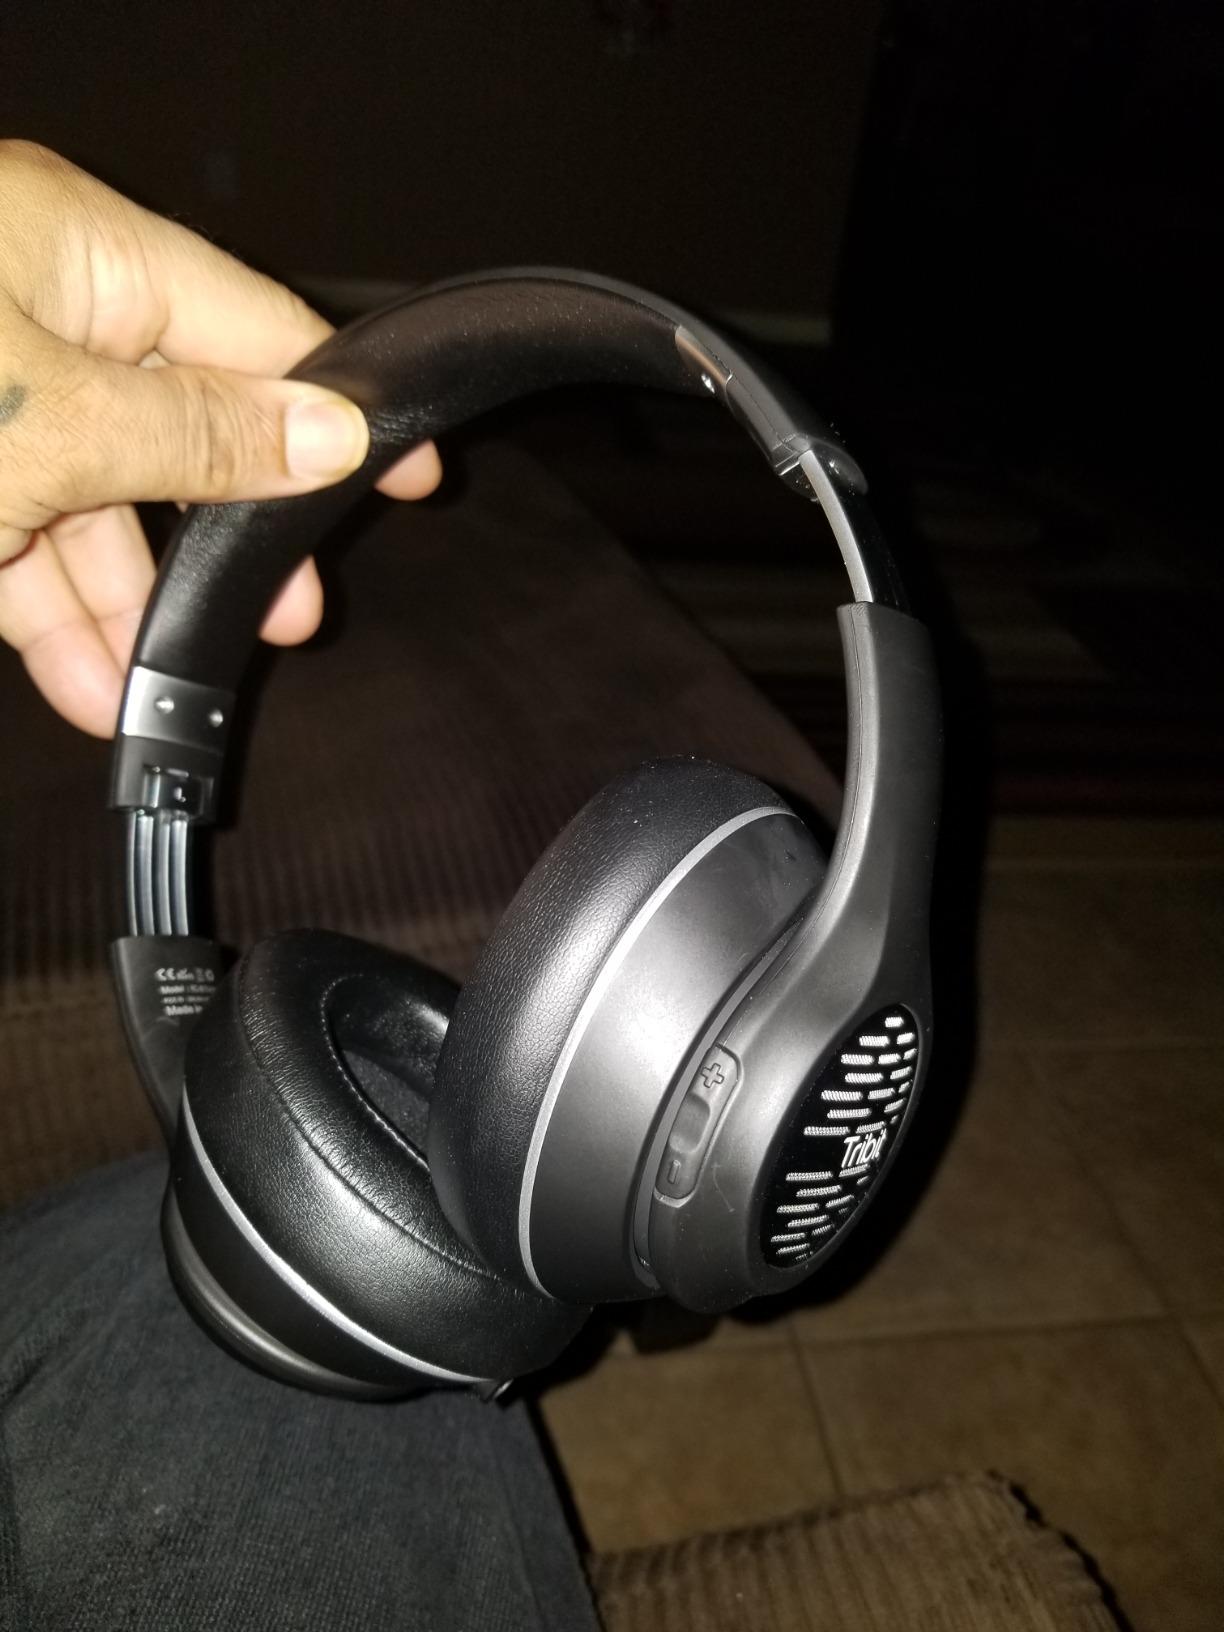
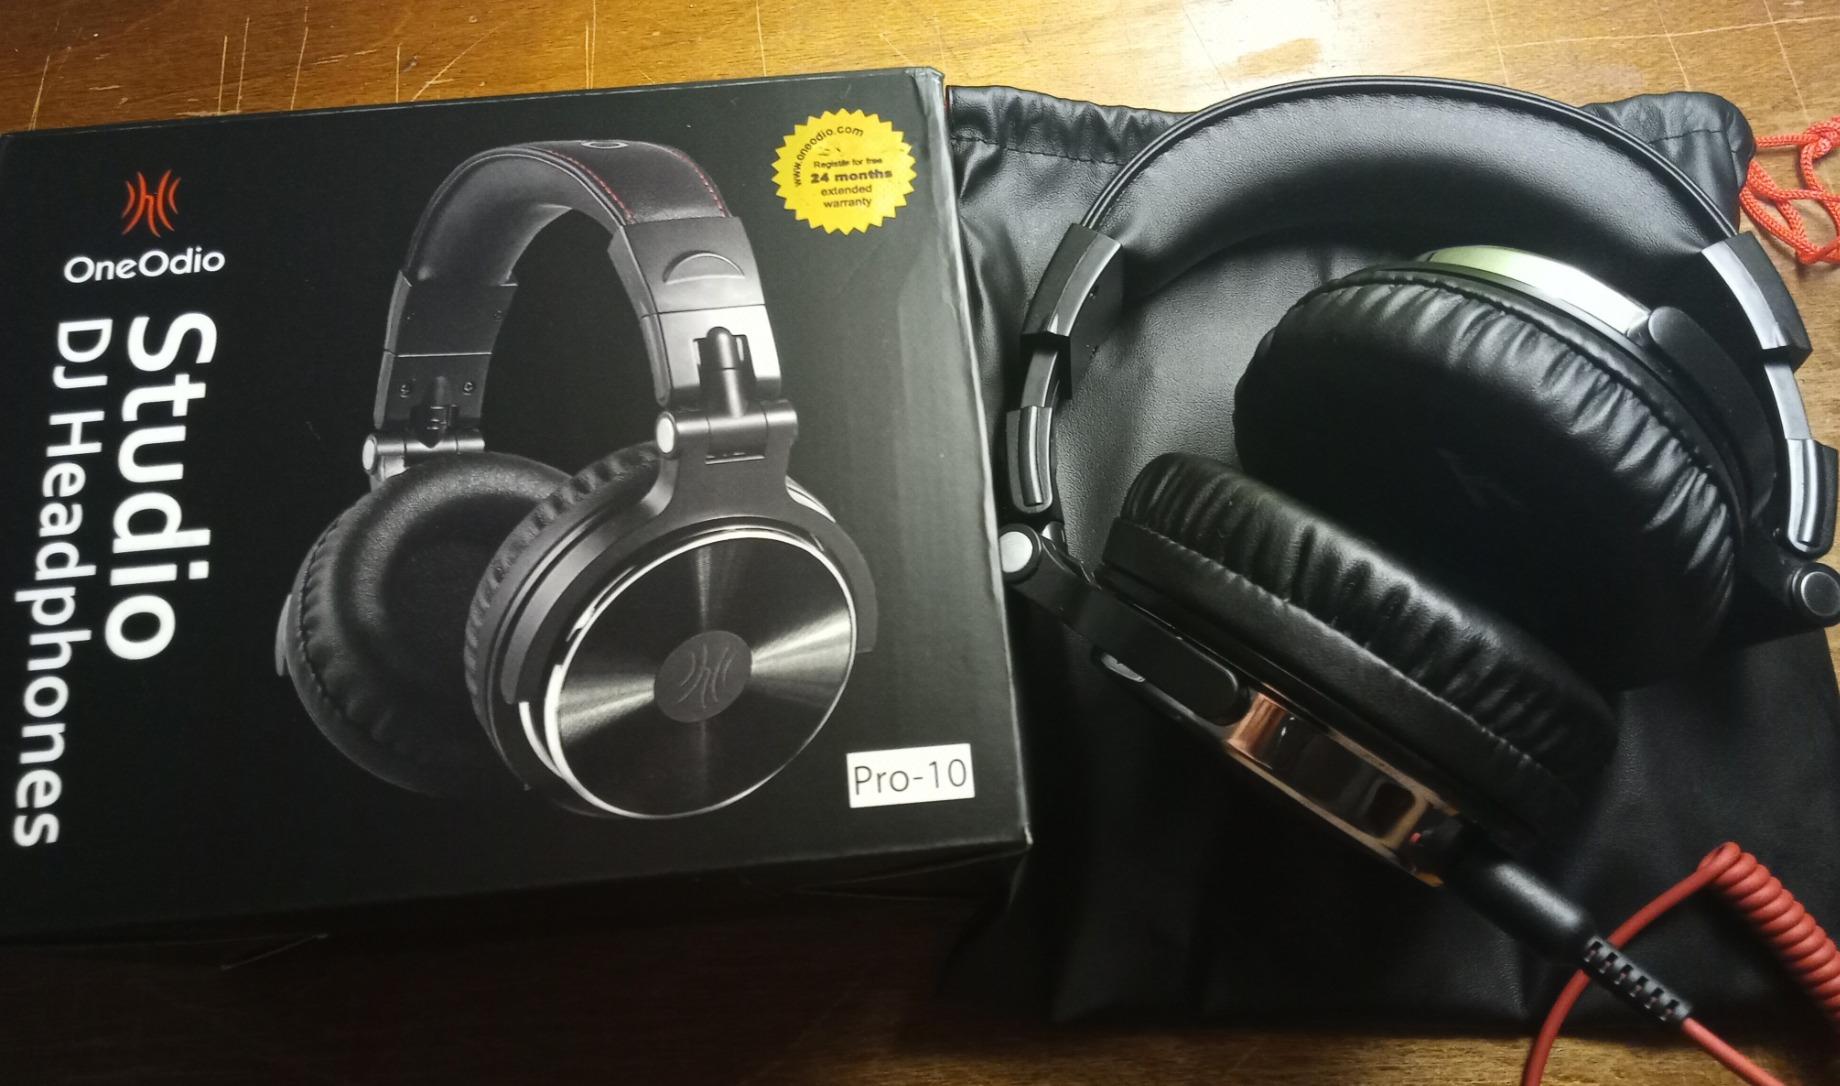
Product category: headphones
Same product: no